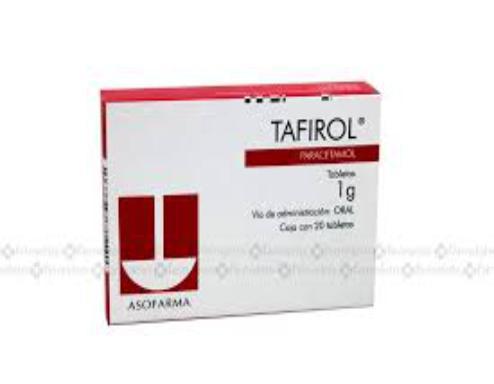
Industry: Medical